Life Goes On (TV series)

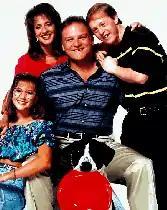
The cast of "Life Goes On". Clockwise from left: Kellie Martin, Patti LuPone, Bill Smitrovich, Chris Burke, and Arnold the Semi-Wonder Dog.

Life Goes On is an American drama television series that aired on ABC from September 12, 1989, to May 23, 1993. The show centers on the Thatcher family living in suburban Chicago: Drew, his wife Libby, and their children Paige, Rebecca and Charles, who is known as Corky. "Life Goes On" was the first television series to feature a major character with Down syndrome.